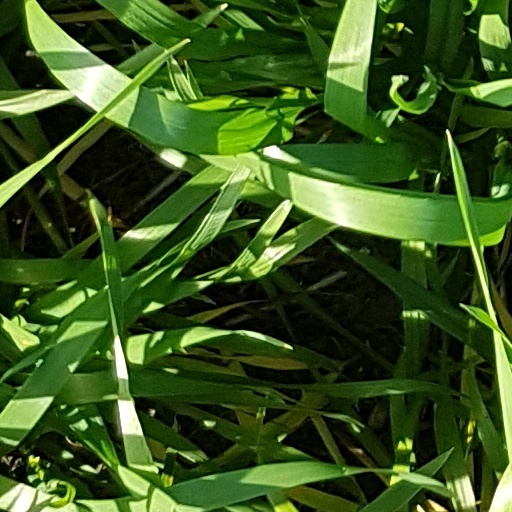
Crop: wheat